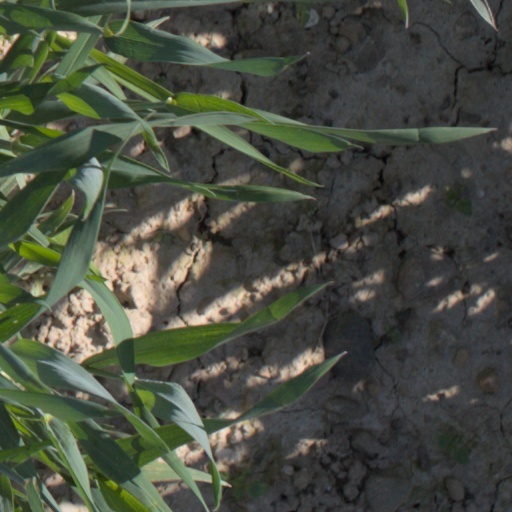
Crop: wheat